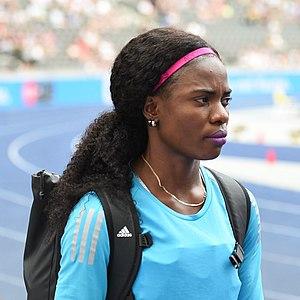
Oluwatobiloba Ayomide Amusan, dite Tobi Amusan, est une athlète nigériane spécialiste du 100 mètres haies.